Question: Where is this shot?
Tambaya: A ina aka ɗauki wannan?
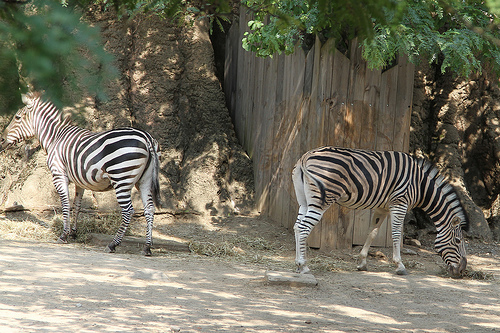
Answer: Zoo.
Amsa: Gidan dabbobi.